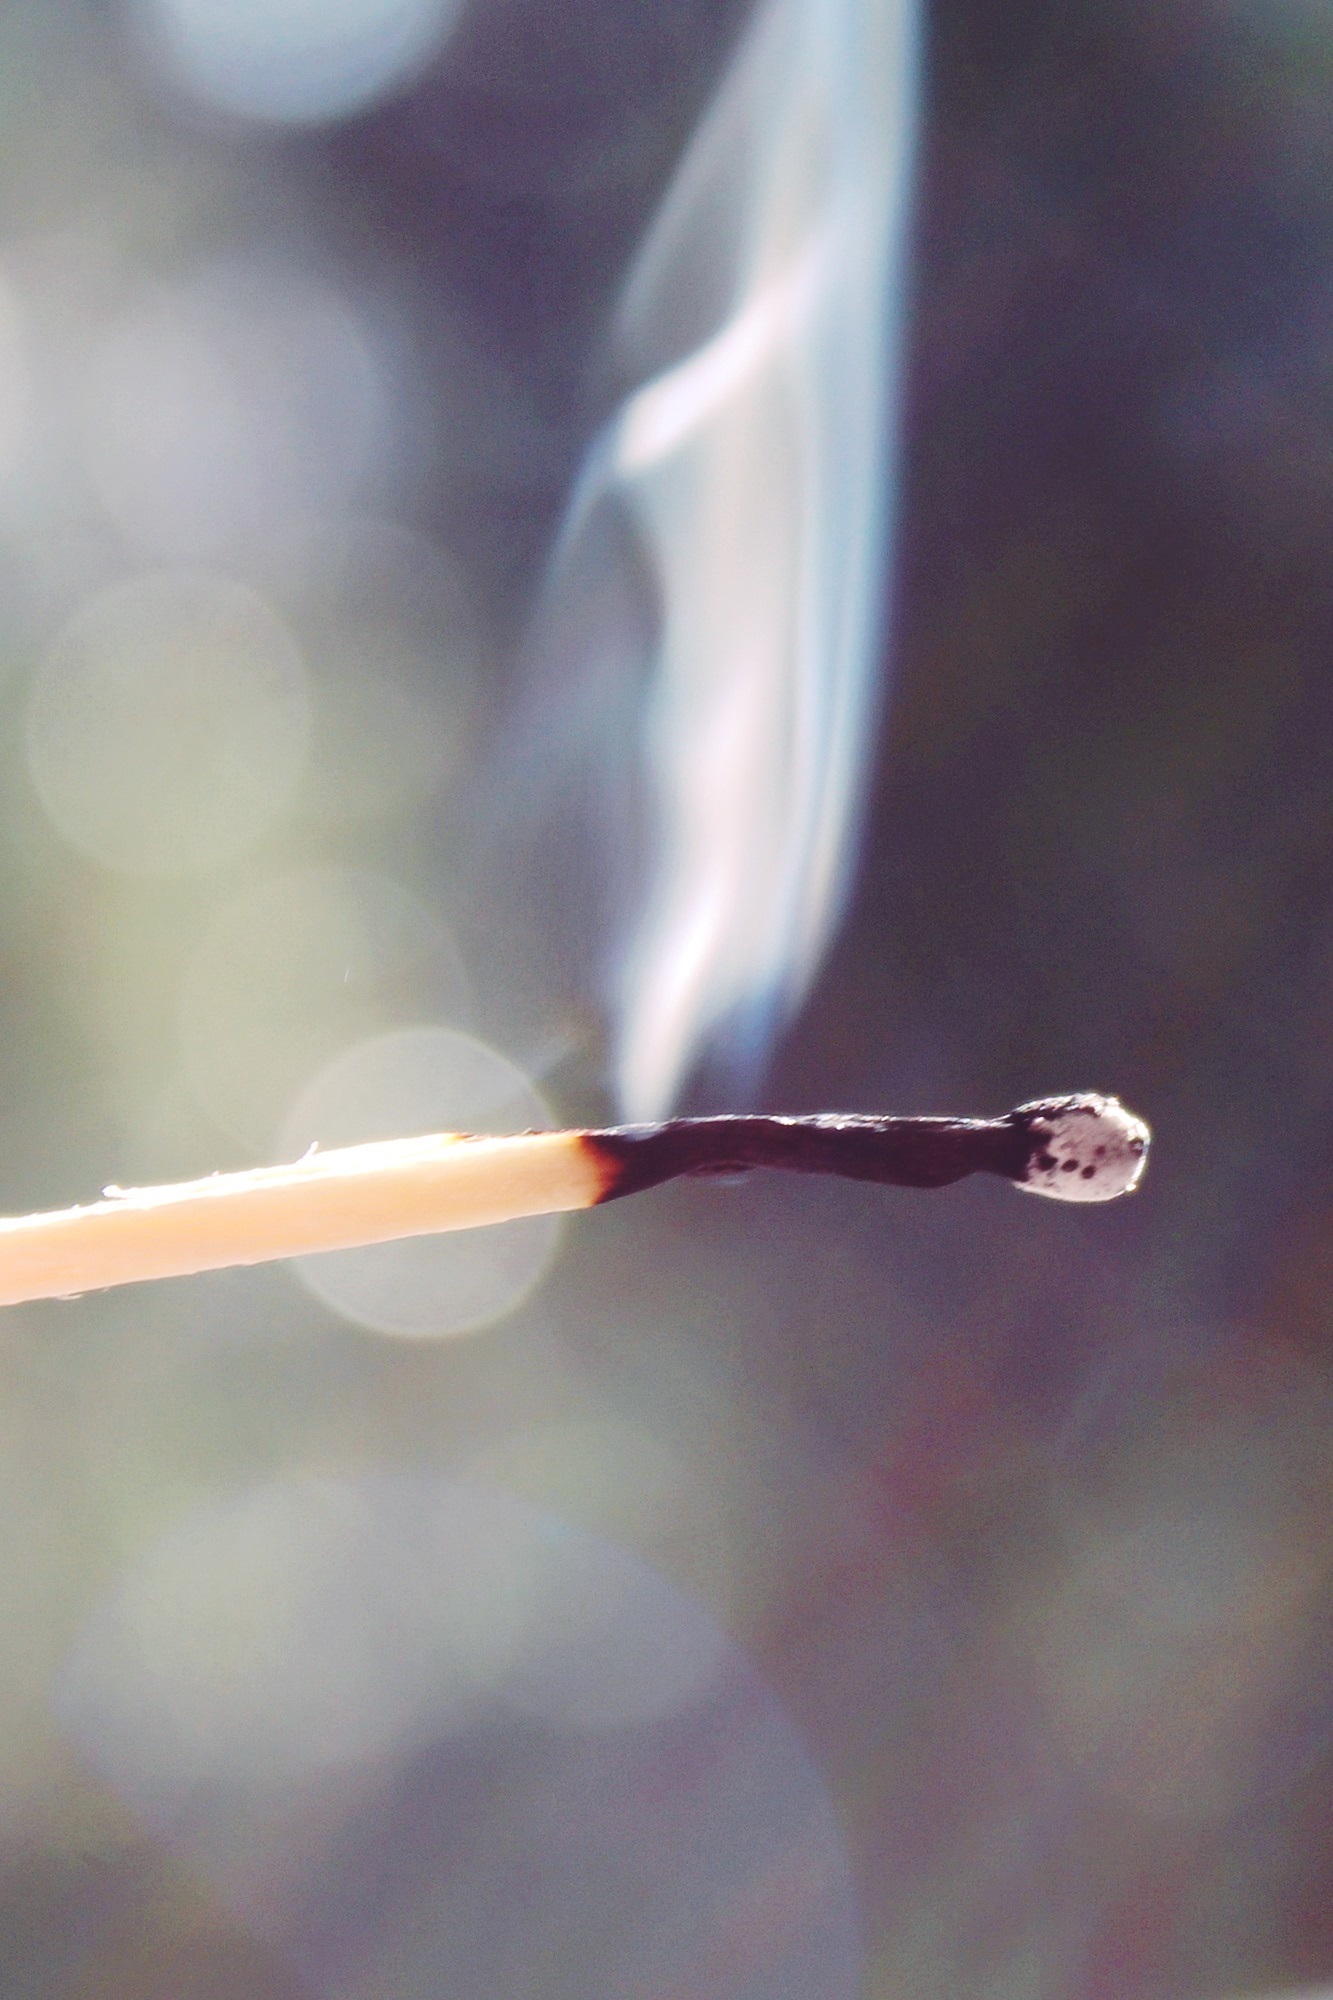
hand, branch, wood, leaf, flower, smoke, close, close up, match, macro photography, ignition, smoke plume, match head